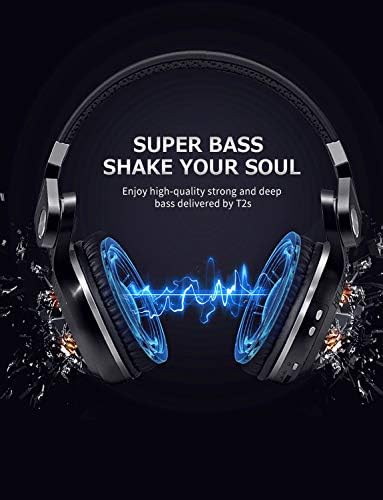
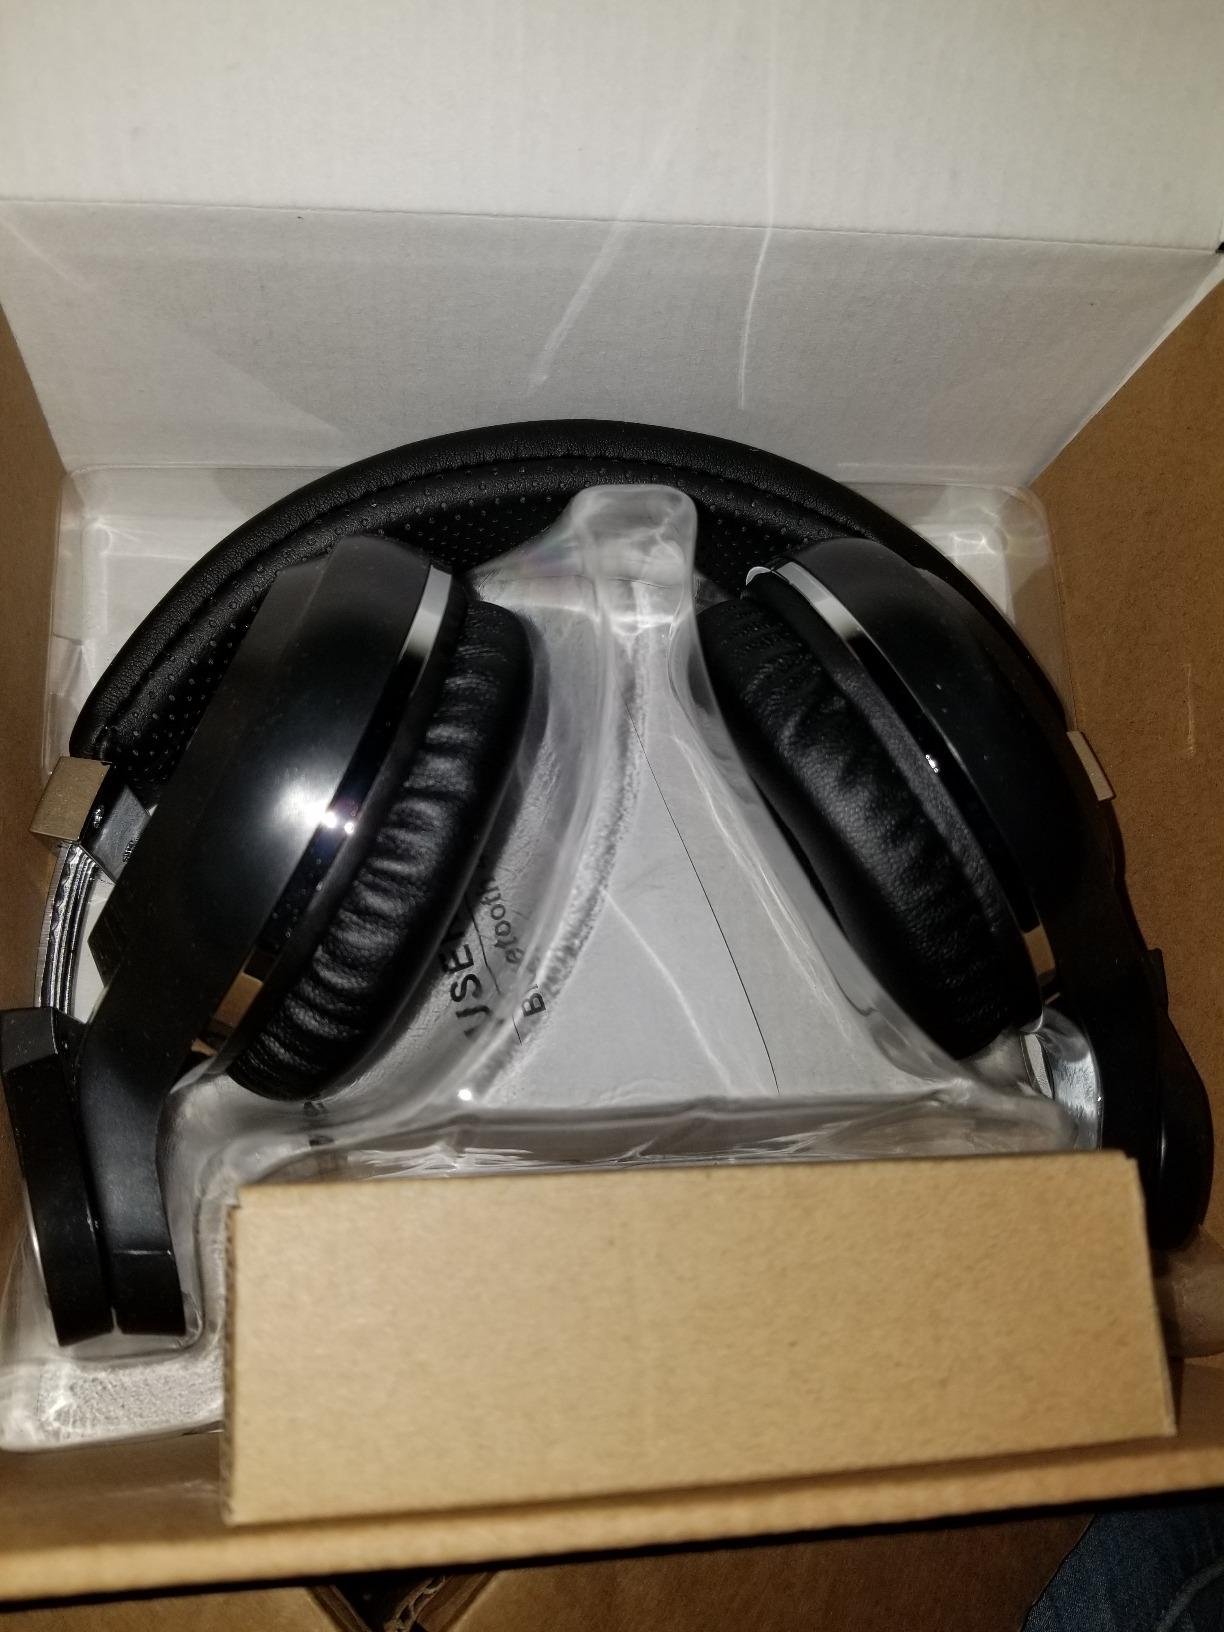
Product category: headphones
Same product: yes